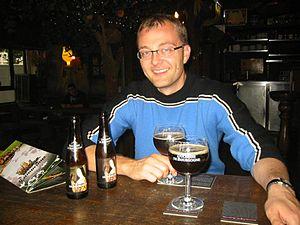
Bière «Duchesse de Bourgogne» dans un Pub entre amis
Duchesse de Bourgogne est une bière spéciale belge brassée par la brasserie Verhaeghe.